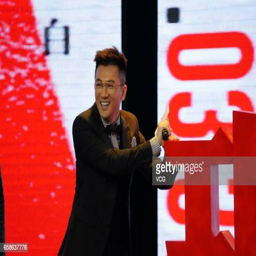
actor attends the press conference of his own film